WQCD (AM)

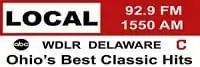
Logo as "Local 92.9"

WDLR began simulcasting its programming on 92.9 FM in June 2016. The FM signal is transmitted from the same location as the AM towers, off U.S. 36/State Route 37 on the east side of Delaware. On July 15, 2020, WDLR began an additional simulcast on WVKO (now WXGT) and its translator W225CS, both located in Columbus. Weeks later, WDLR adopted a new format and slogan called "My 92.9". The format now includes hits from the 2000s, as well as a different song lineup. During this era, the station broadcast high school football and basketball, along with serving as the Delaware affiliate for the Cleveland Indians Radio Network, and also served as the flagship station for coverage of the annual Little Brown Jug horse racing event. WDLR was a local affiliate for ABC News Radio, ONN Radio and the Ohio Ag Net and carried hourly updates from Fox Sports Radio and localized weather forecasts from WeatherBug.